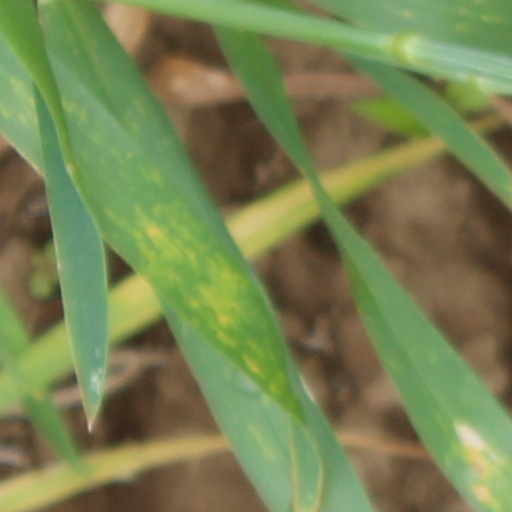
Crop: wheat